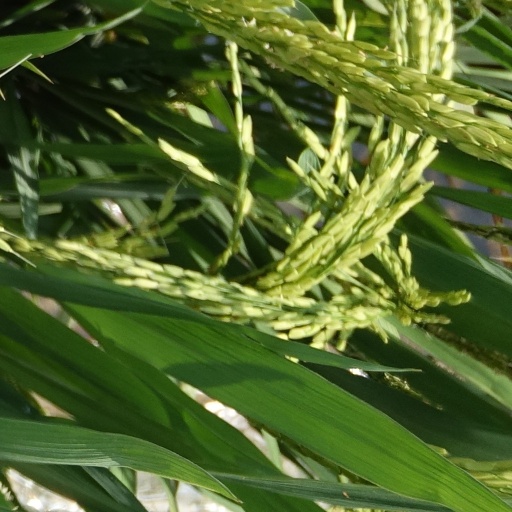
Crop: rice